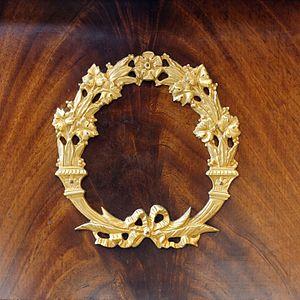
Mobilier du bureau du maire, dans la mairie du 10e arrondissement de Paris.